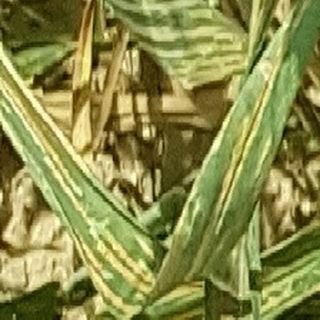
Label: wheat_yellow_rust